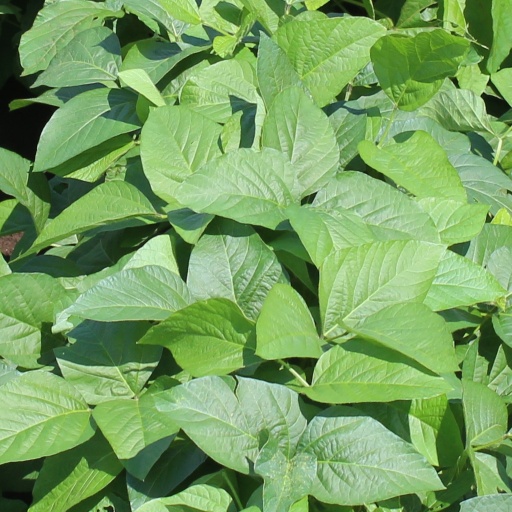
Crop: soybean